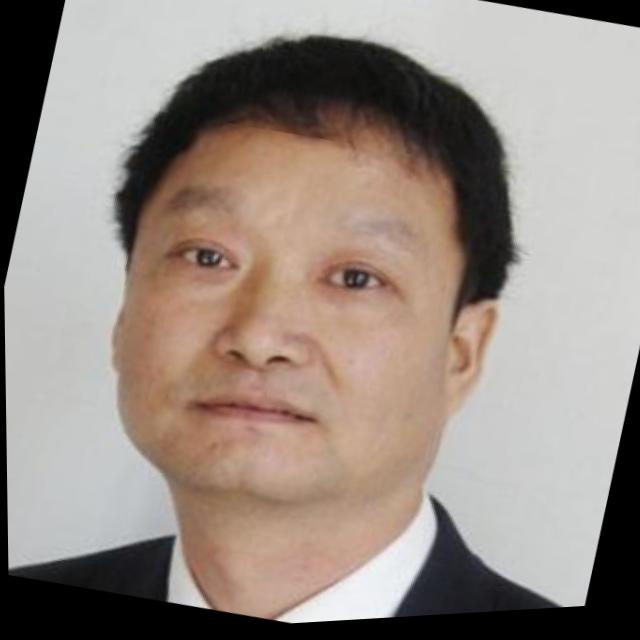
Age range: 45-64